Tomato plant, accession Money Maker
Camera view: horizontal (90 deg, fisheye); turntable rotation: 330 degrees
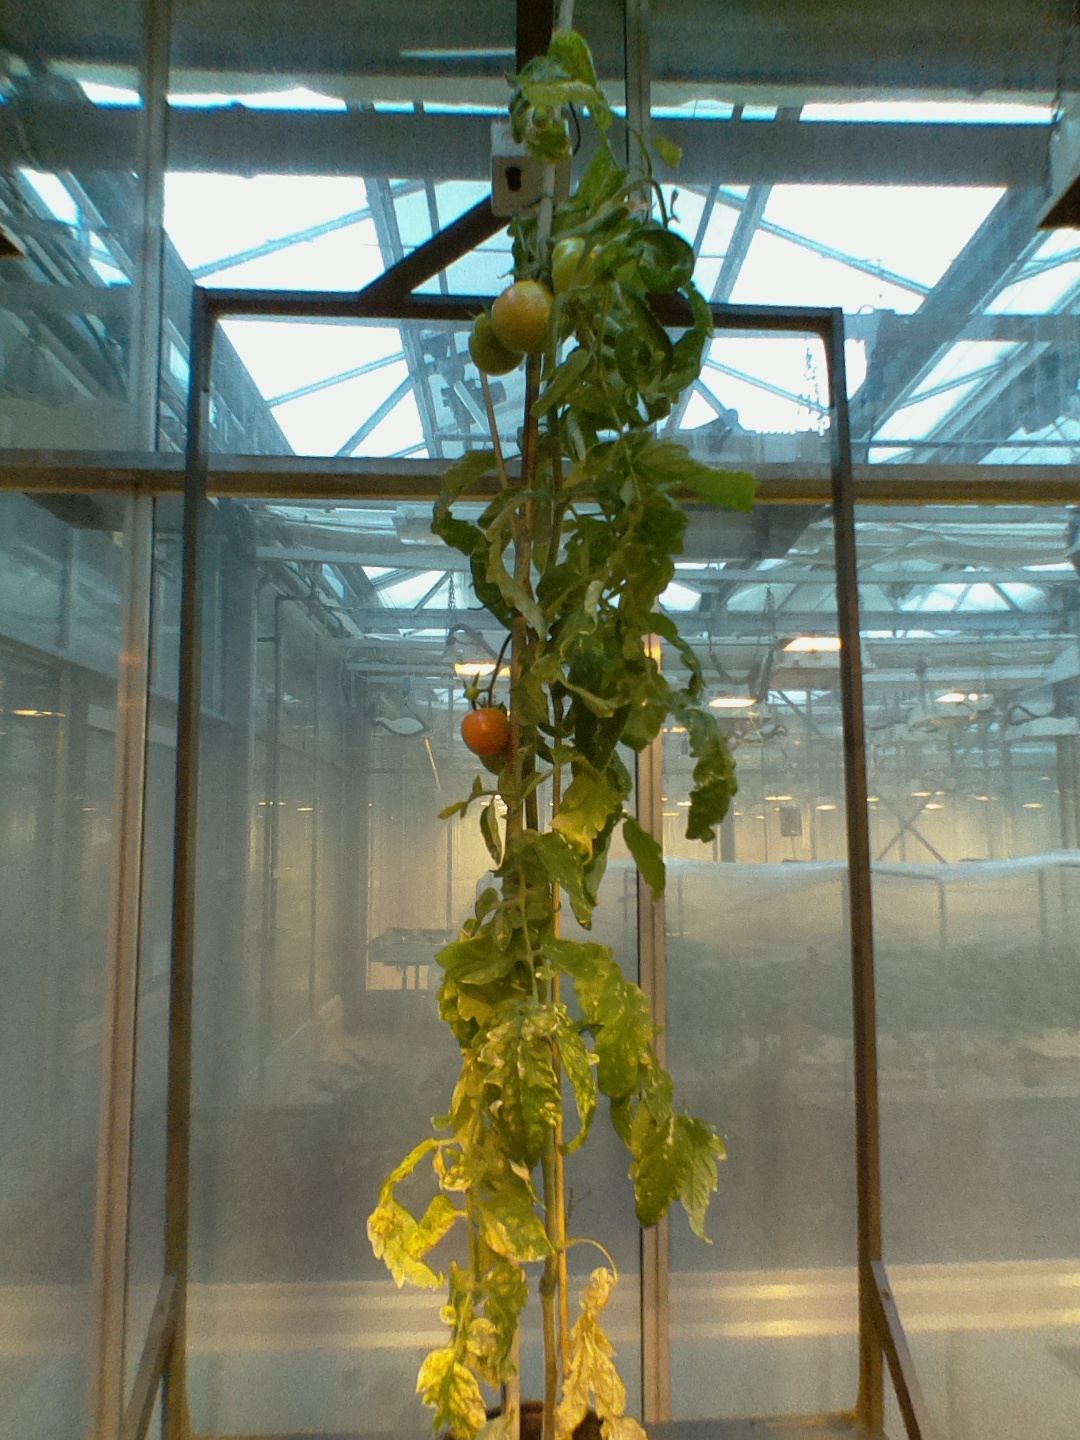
BBCH growth stage 80: fruits start showing typical ripe color (orange -> red)